Rumba (1935 film)

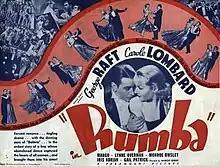

Rumba is a 1935 American musical drama film starring George Raft as a Cuban dancer and Carole Lombard as a Manhattan socialite. The movie was directed by Marion Gering and is considered an unsuccessful follow-up to Raft and Lombard's smash hit "Bolero" the previous year.